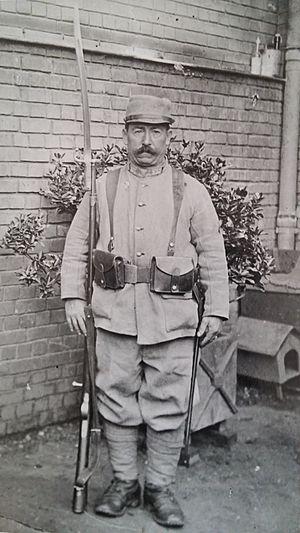
Benoît Desplat Soldat au 137ème RIT probablement Saintes 1915
Le 137ᵉ régiment d'infanterie territoriale est un régiment d'infanterie de l'armée de terre française qui a participé à la Première Guerre mondiale.